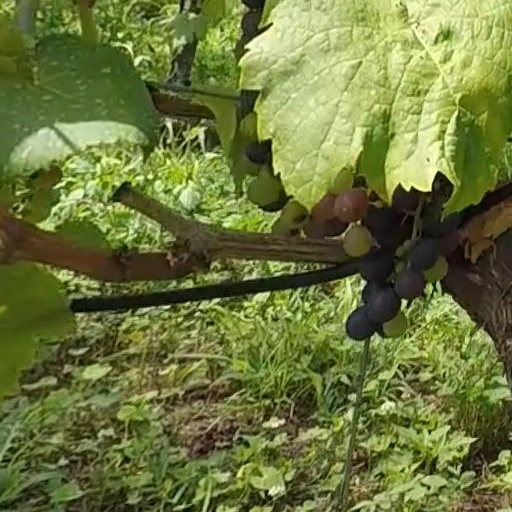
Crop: grape